Long Range Desert Group

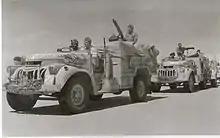
LRDG Headquarters Section (note markings on "Louise") of Chevrolet 30 cwt. The first two vehicles are armed with Vickers guns, and have canvas sand mats rolled up and stored on the front wheel arches.

In October 1941 the LRDG was expanded to 10 patrols by the simple method of splitting the existing patrols into two-half patrols; the New Zealanders formed A Squadron comprising 'R1', 'R2', 'T1', and 'T2' Patrols and the British and Rhodesians formed B Squadron comprising 'G1', 'G2', 'S1', 'S2', 'Y1', and 'Y2' Patrols. The 'H' Patrol had been disbanded in September 1941 after three months service.